Northeast India

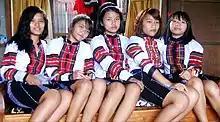
Mizo girls in Mizo traditional dress

The total population of Northeast India is 46 million with 68 per cent of that living in Assam alone. Assam also has a higher population density of 397 persons per km than the national average of 382 persons per km. The literacy rates in the states of the Northeastern region, except those in Arunachal Pradesh and Assam, are higher than the national average of 74 per cent. As per 2011 census, Meghalaya recorded the highest population growth of 27.8 per cent among all the states of the region, higher than the national average at 17.64 per cent; while Nagaland recorded the lowest in the entire country with a negative 0.5 per cent.